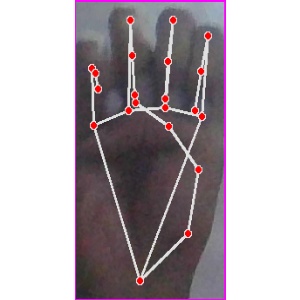
अक्षर: म